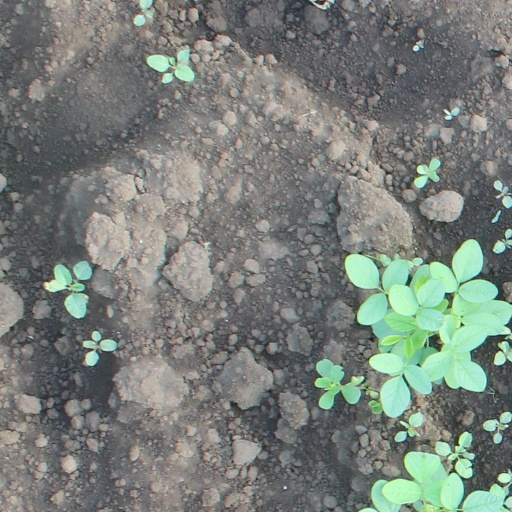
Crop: soybean